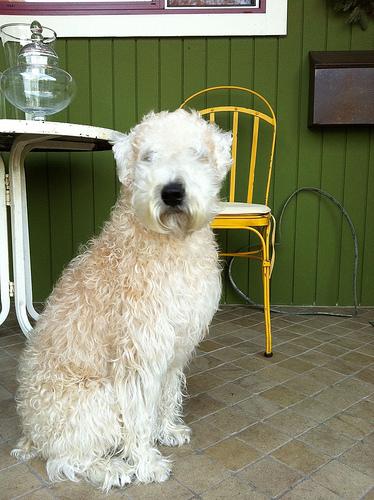
Breed: wheaten terrier